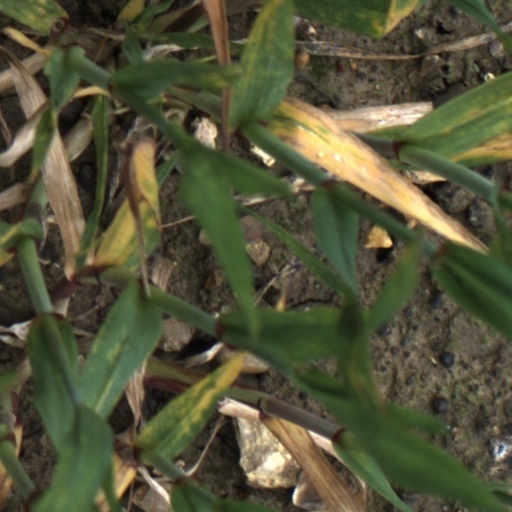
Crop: wheat